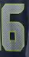
Number: 6